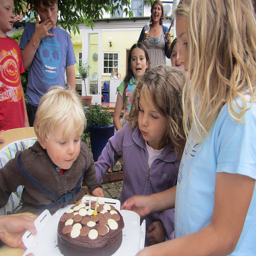
A group of people that are standing around a table.
A young boy and girl blowing the candles out on a cake.
A young boy bending over a chocolate cake.
a small boy sitting in a high chair blowing out the candle to his cake
A boy is preparing to blow out the candles on his cake.